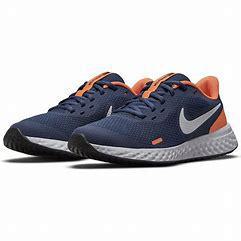
Brand: Nike
Model: Revolution 5